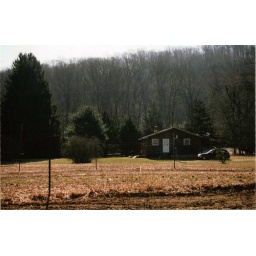
This is the house (that is no more) behind my dental office. We're building it currently, open in November 2009.